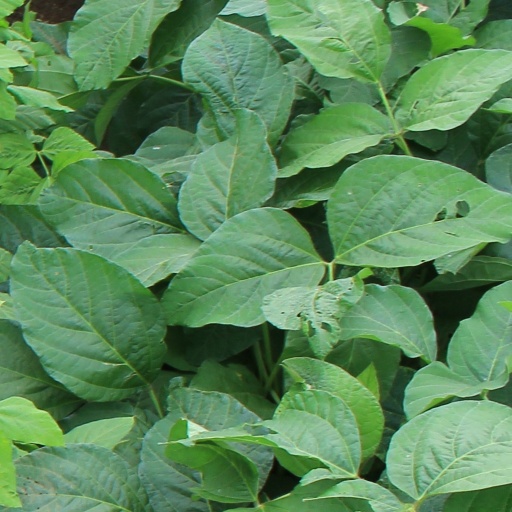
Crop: soybean